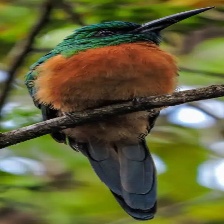
Species: GREAT JACAMAR
Scientific name: JACAMEROPS AUREUS